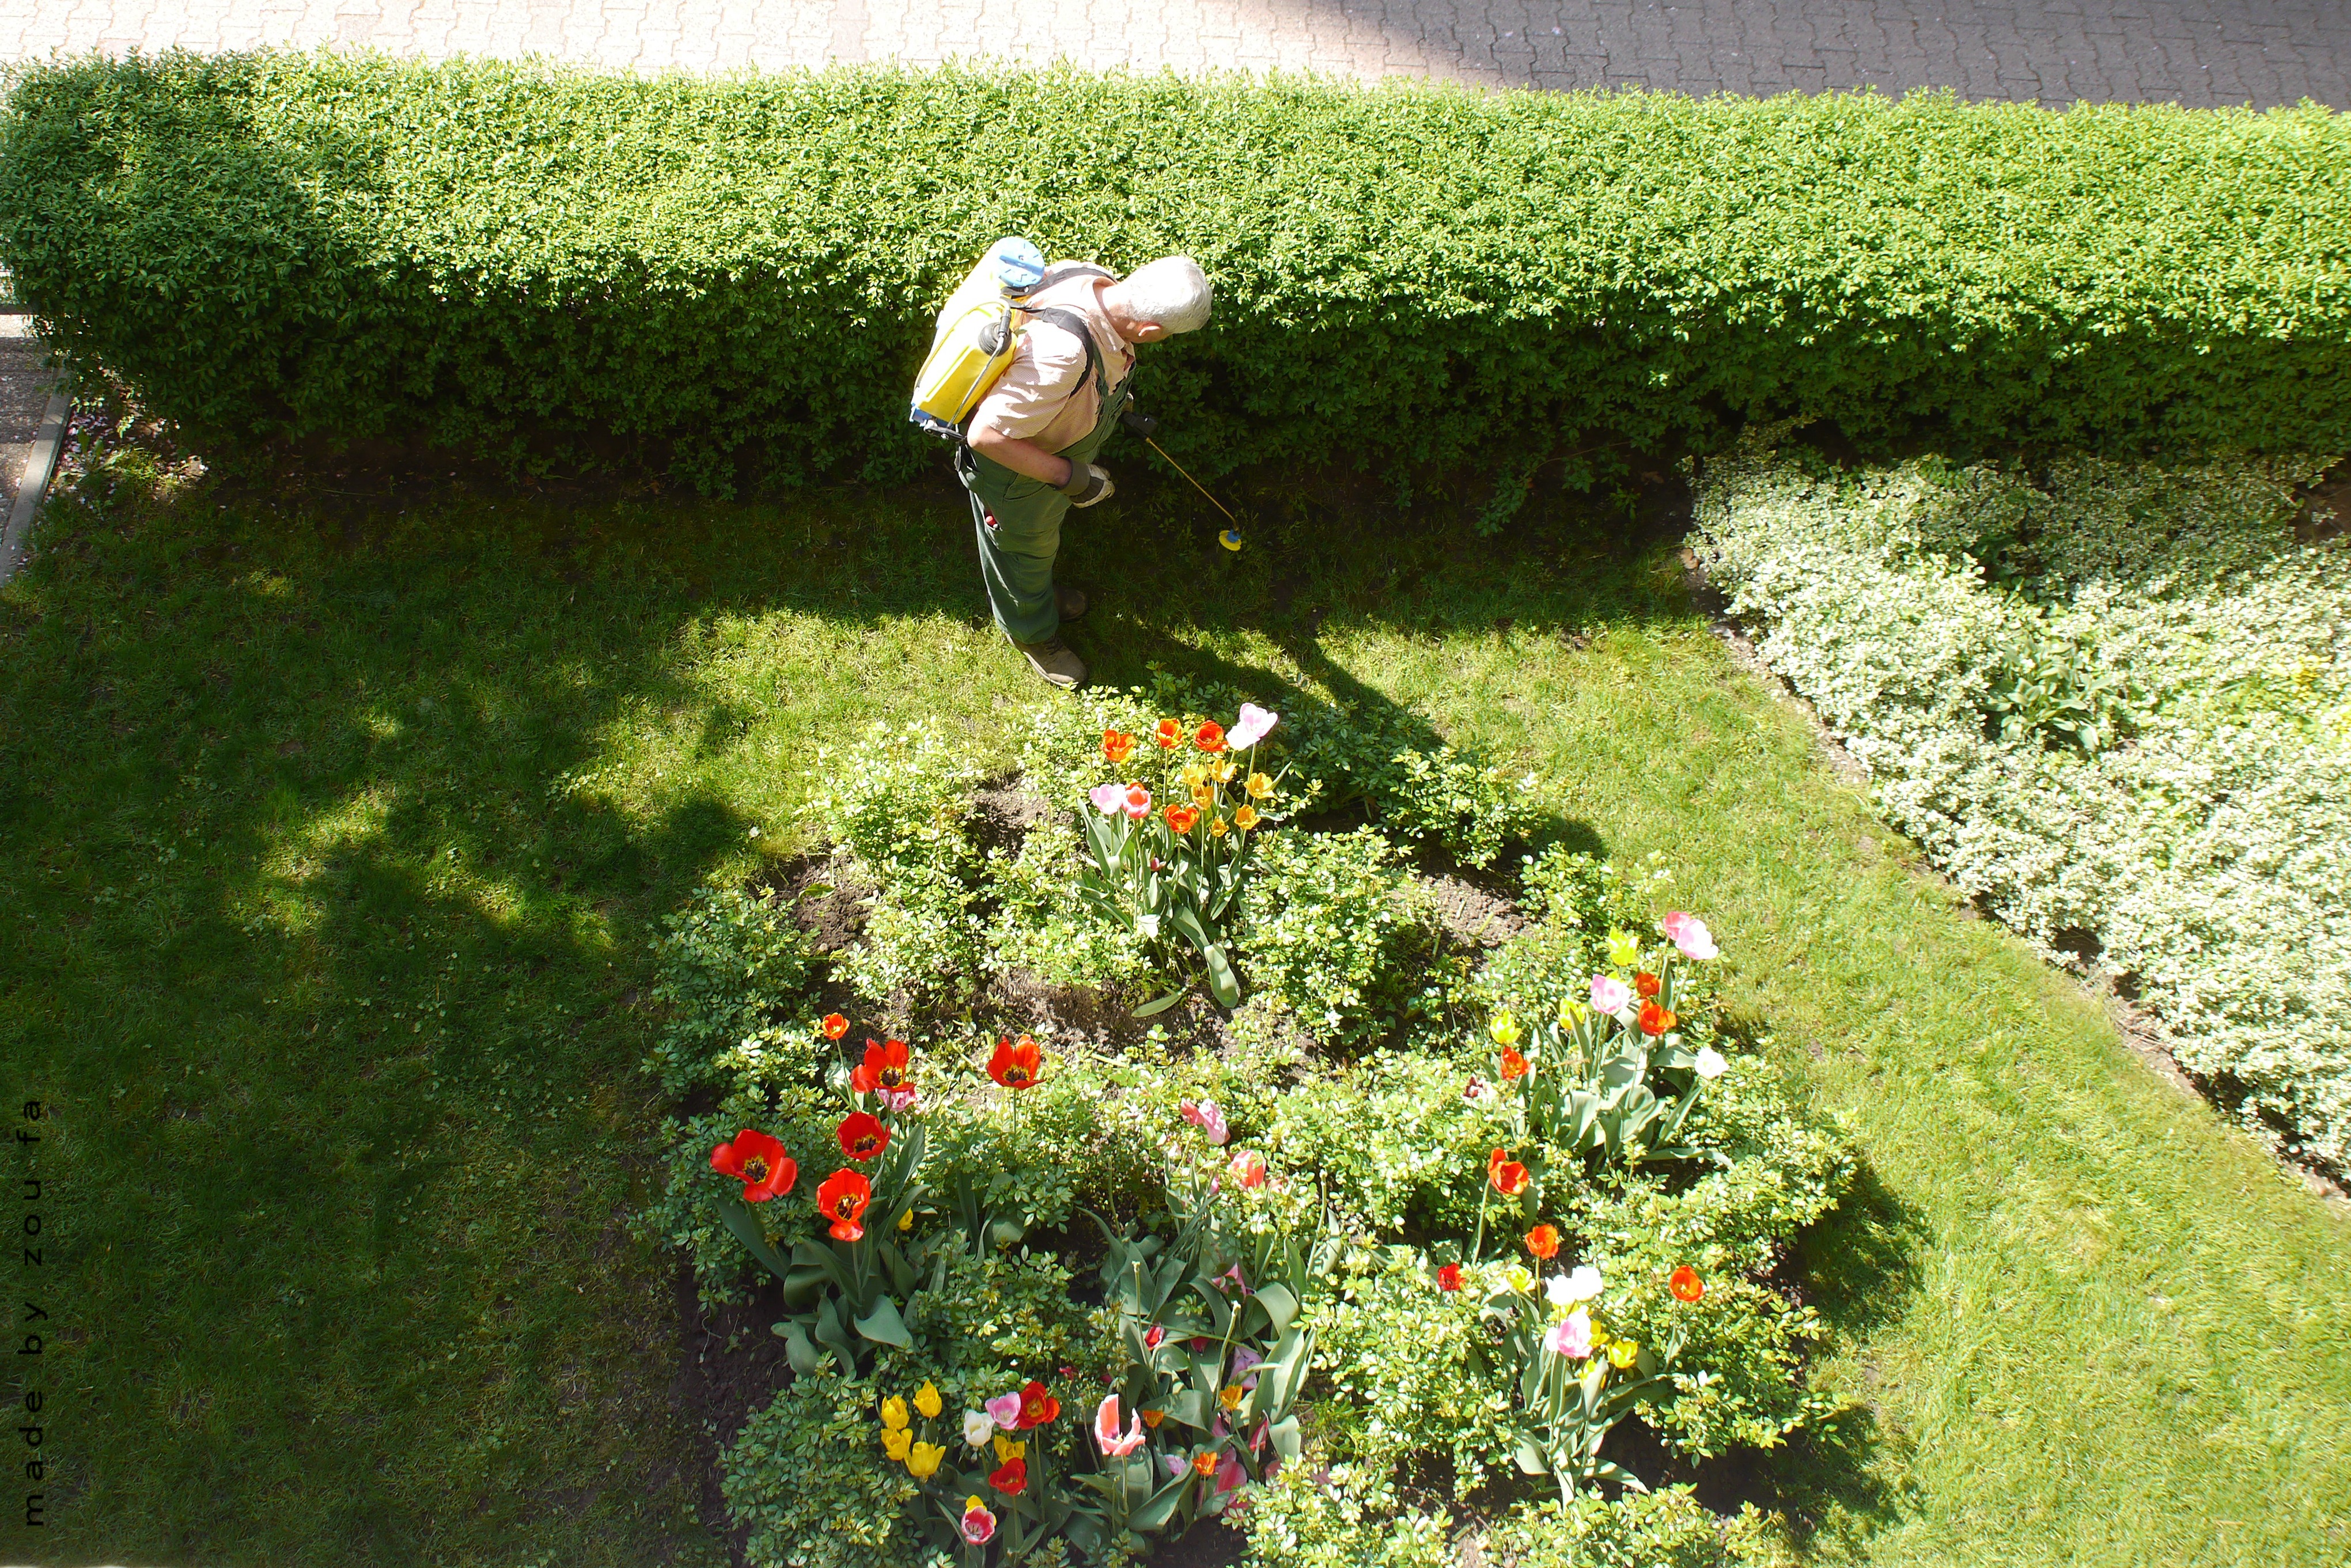
grass, plant, lawn, meadow, flower, backyard, botany, agriculture, garden, gardening, shrub, yard, gardener, flowering plant, daisy family, land plant